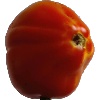
Label: Tomato 1